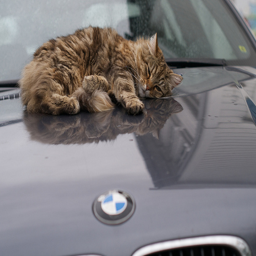
A cat laying on top of the hood of a car.
A cat is laying on the hood of a car.
a cat on a BMW car bonnet sleeping
A fluffy cat is lying on top of a BMW car.
A tabby cat asleep on the hood of a BMW car.